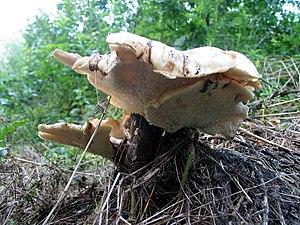
Polypore écailleux
Le Polypore écailleux est une espèce de champignons basidiomycètes lignicoles de la famille des Polyporacées.